2009–10 Calgary Flames season

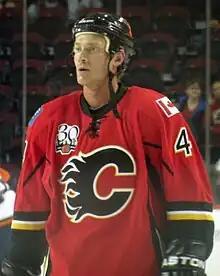
Jay Bouwmeester bypassed free agency, choosing to sign a five-year contract with the Flames.

The Flames struggled in December, losing six of seven games during one stretch in the middle of the month that was punctuated with a 5–1 loss on home ice to the Canucks that the players described as embarrassing and which briefly dropped the Flames to eighth place in the Western Conference. The loss to Vancouver also began the busiest part of the schedule for the Flames, who ended 2009 in the middle of a five game in seven night stretch and nine games in two weeks. The Flames entered the new year on a three-game winning streak that included two more victories over the Oilers, and were looking forward to putting their disappointing month of December behind them.